College of the Muscogee Nation

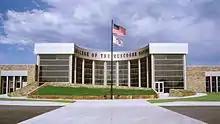
College of the Muscogee Nation

The college is located on a 37-acre campus on Loop 56 in Okmulgee, Oklahoma. Included on campus is the educational and administrative facility, student housing, a Student Center, and cultural community garden.